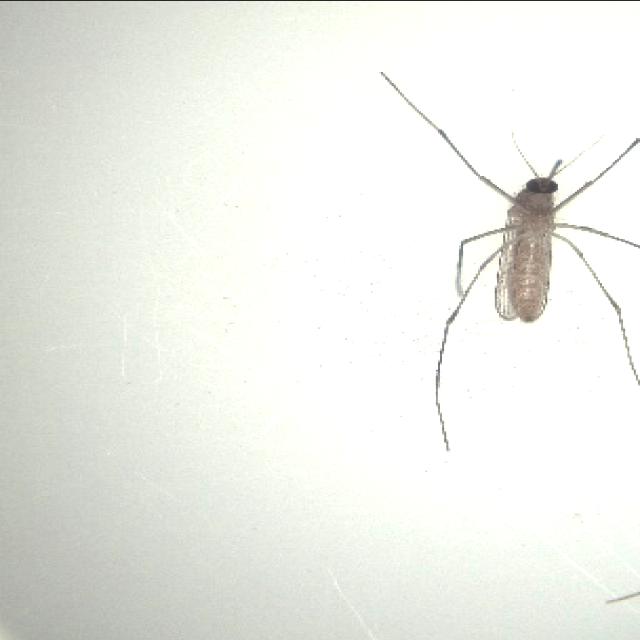
Species: culex_pipiens